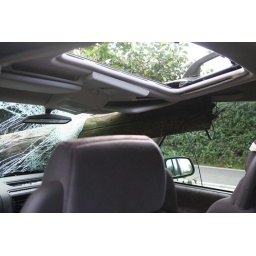
Landrover Discovery gets a telegraph pole through its windscreen as it leaves the road in Williton, Somerset